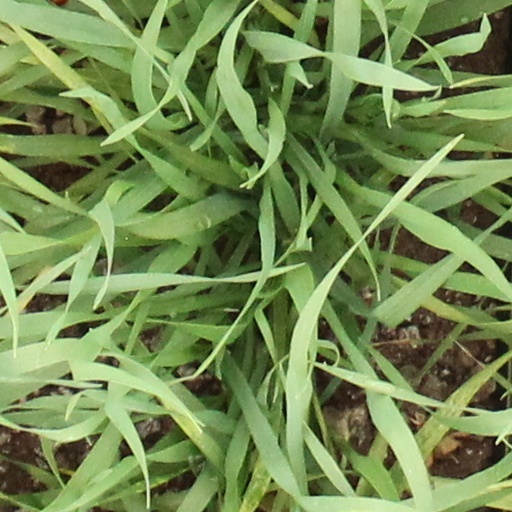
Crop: wheat